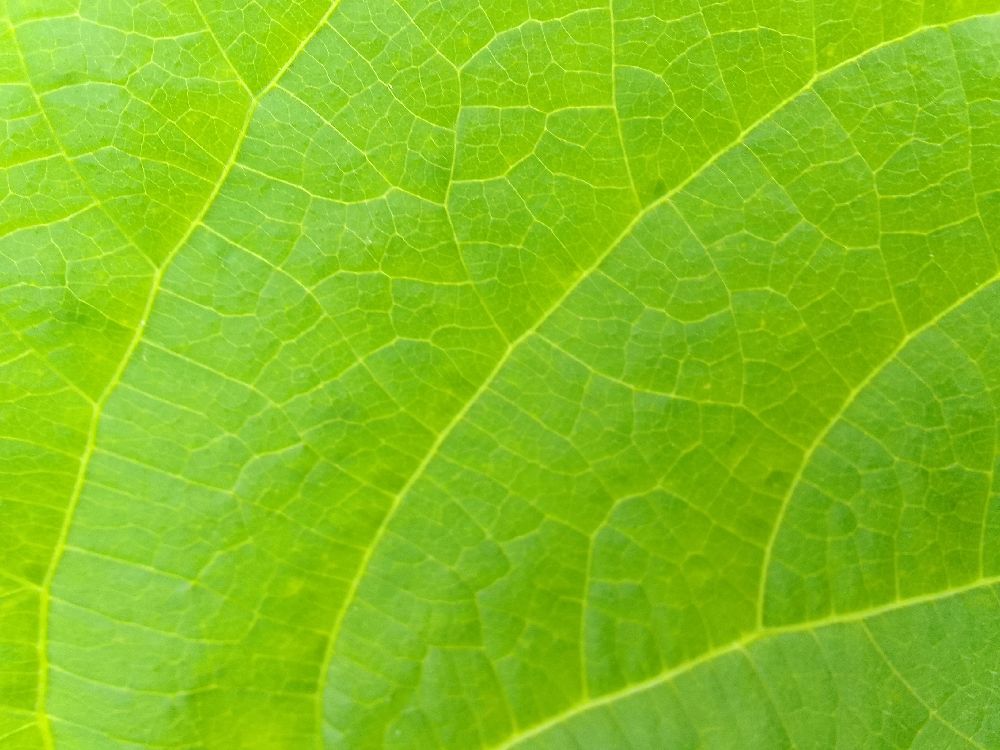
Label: healthy